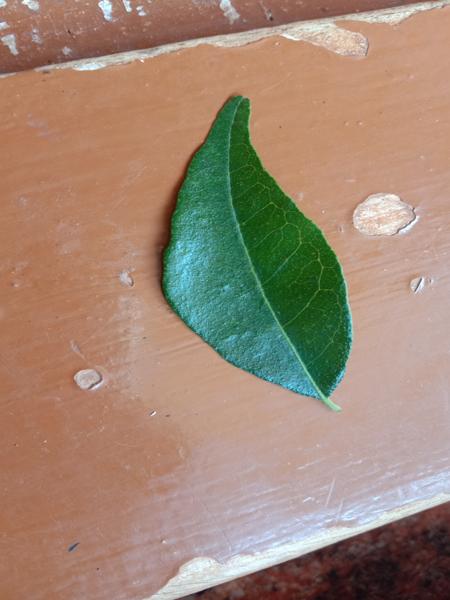
Plant: Curry